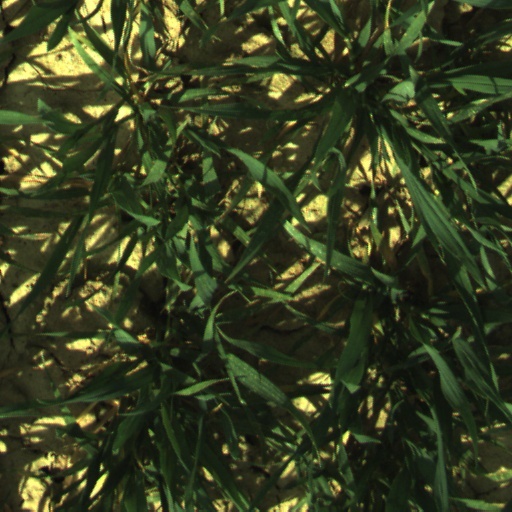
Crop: wheat